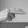
ASL letter: H